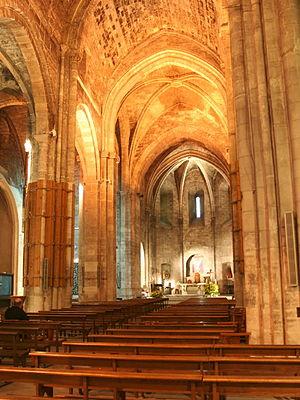
L’abbaye Saint-Victor de Marseille a été fondée au Vᵉ siècle par Jean Cassien, à proximité des tombes de martyrs de Marseille, parmi lesquels saint Victor de Marseille, qui lui donna son nom. L'abbaye prit une importance considérable au tournant du premier millénaire par son rayonnement dans toute la Provence. L'un de ses abbés, Guillaume de Grimoard, fut élu pape en 1362 sous le nom d'Urbain V. À partir du XVᵉ siècle, l'abbaye entama un déclin irrémédiable.